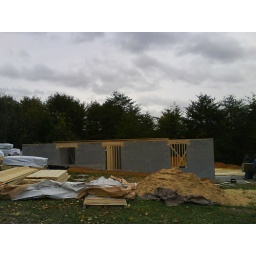
log house we are building in Jonesborough